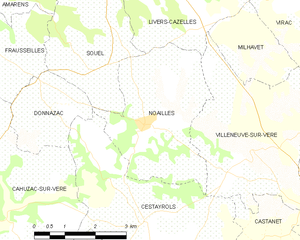
Carte des communes françaises Noailles
Noailles est une commune française située dans le département du Tarn, en région Occitanie.